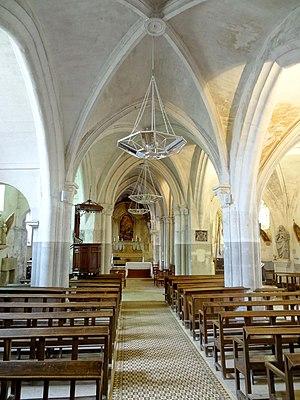
Intérieur de l'église - voir titre.
L'église Saint-Germain-d'Auxerre est une église catholique paroissiale située à Boury-en-Vexin, dans le département de l'Oise, en France. Fondée au début du XIIᵉ siècle par le seigneur local, elle se présente comme un édifice composite, mais d'un plan rectangulaire assez simple et d'un unique niveau d'élévation, de six travées de long et de trois travées de large. Les deux travées de chœur du début du XIIᵉ siècle constituent la partie la plus ancienne. Légèrement plus récents sont la croisée du transept, en même temps base du clocher, et le croisillon sud, du second quart du XIIᵉ siècle. Ces quatre travées sont de style gothique, mais les fenêtres ont été refaites à la période flamboyante, et les voûtes du chœur ont été reprises en sous-œuvre à la Renaissance. Du fait de deux importantes campagnes de reconstruction au second quart et à la fin du XVIᵉ siècle, l'architecture flamboyante et Renaissance règne sur les autres parties de l'église et les deux élévations extérieures visibles depuis la voie publique, à l'exception du bas-côté nord de la nef, qui ne date que de la fin de l'Ancien Régime, et est voûté de curieuse manière par des voûtes en berceau perpendiculaires à l'axe.